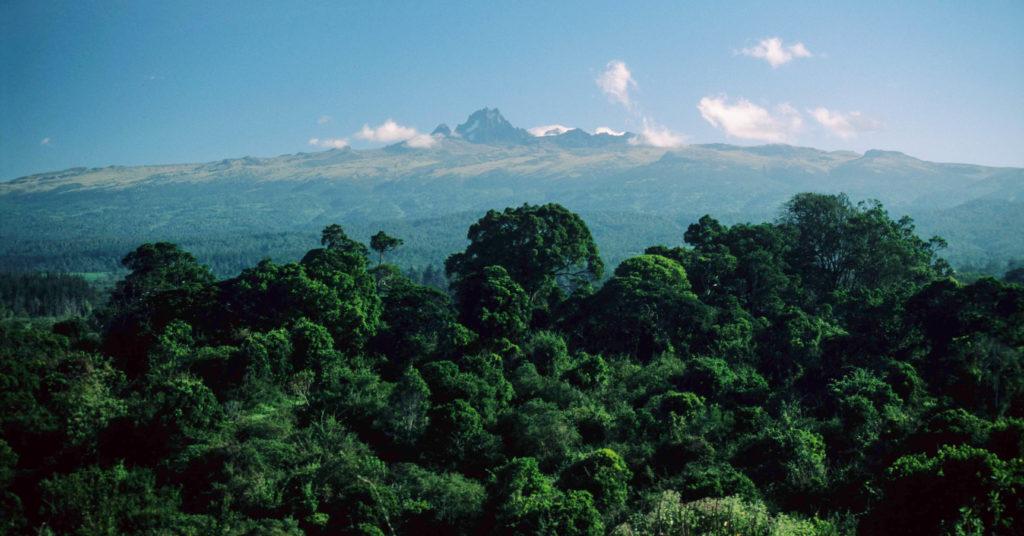
Eneo la msitu mnene wenye miti mingi na mikubwa ya rangi ya kijani, ambayo misitu hiyo hutumika kama makazi kwa wanyama mbalimbali, haswa wanyama wakali kama nyoka pamoja na simba. Katika eneo hili pia, kuna milima na mabonde ambayo yanatengeneza taswira nzuri ya kuvutia ya uso wa dunia.